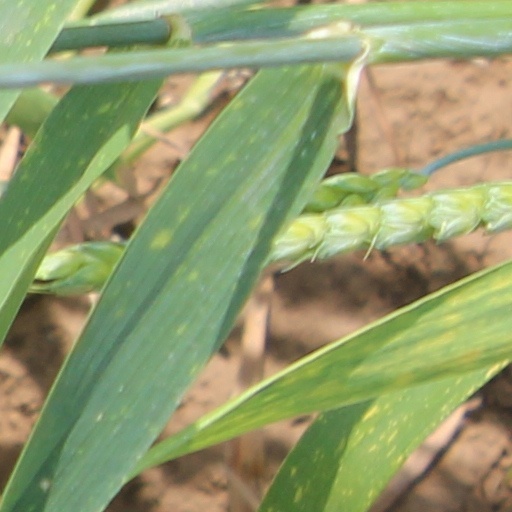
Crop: wheat